Soul of the Samurai

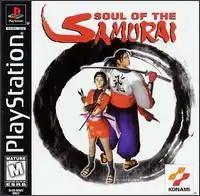
North American cover art

, released as Ronin Blade in Europe, is an action-adventure game developed and published by Konami in 1999 for the PlayStation.